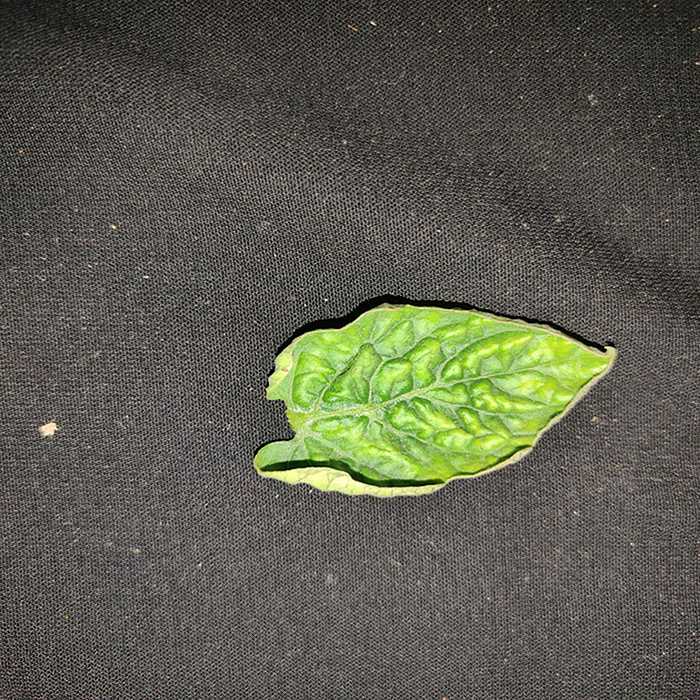
Plant: Tomato
Label: Tomato leaf curl virus